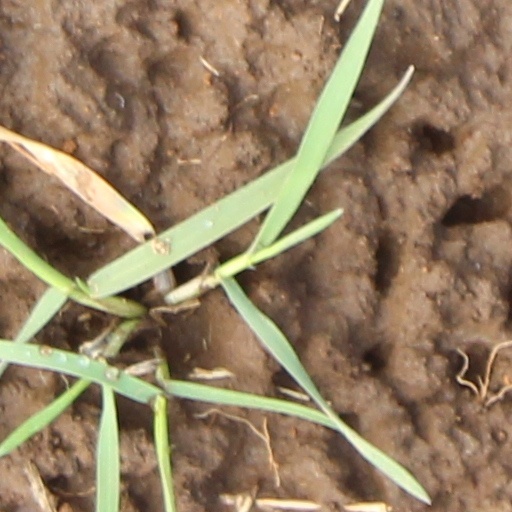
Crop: wheat